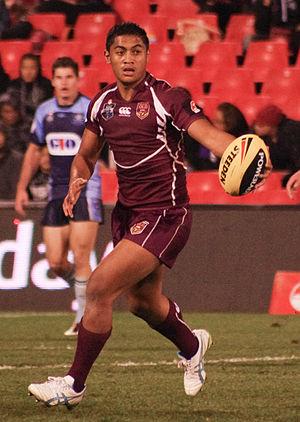
Anthony Milford, né le 11 juillet 1994 à Brisbane en Australie, est un joueur de rugby à XIII samoan évoluant au poste de demi d'ouverture, demi de mêlée, arrière ou centre. Il fait ses débuts en National Rugby League en 2013 sous les couleurs des Canberra Raiders et devient rapidement titulaire au poste d'arrière à seulement dix-huit ans. Alors annoncé aux Brisbane Broncos, il décide de prolonger à Canberra moyennant un million de dollars australiens annuels faisant de lui le quatrième joueur le mieux payé de la NRL. Ses bonnes performances à Canberra l'amènent en sélection samoane disputant la Coupe du monde 2013.